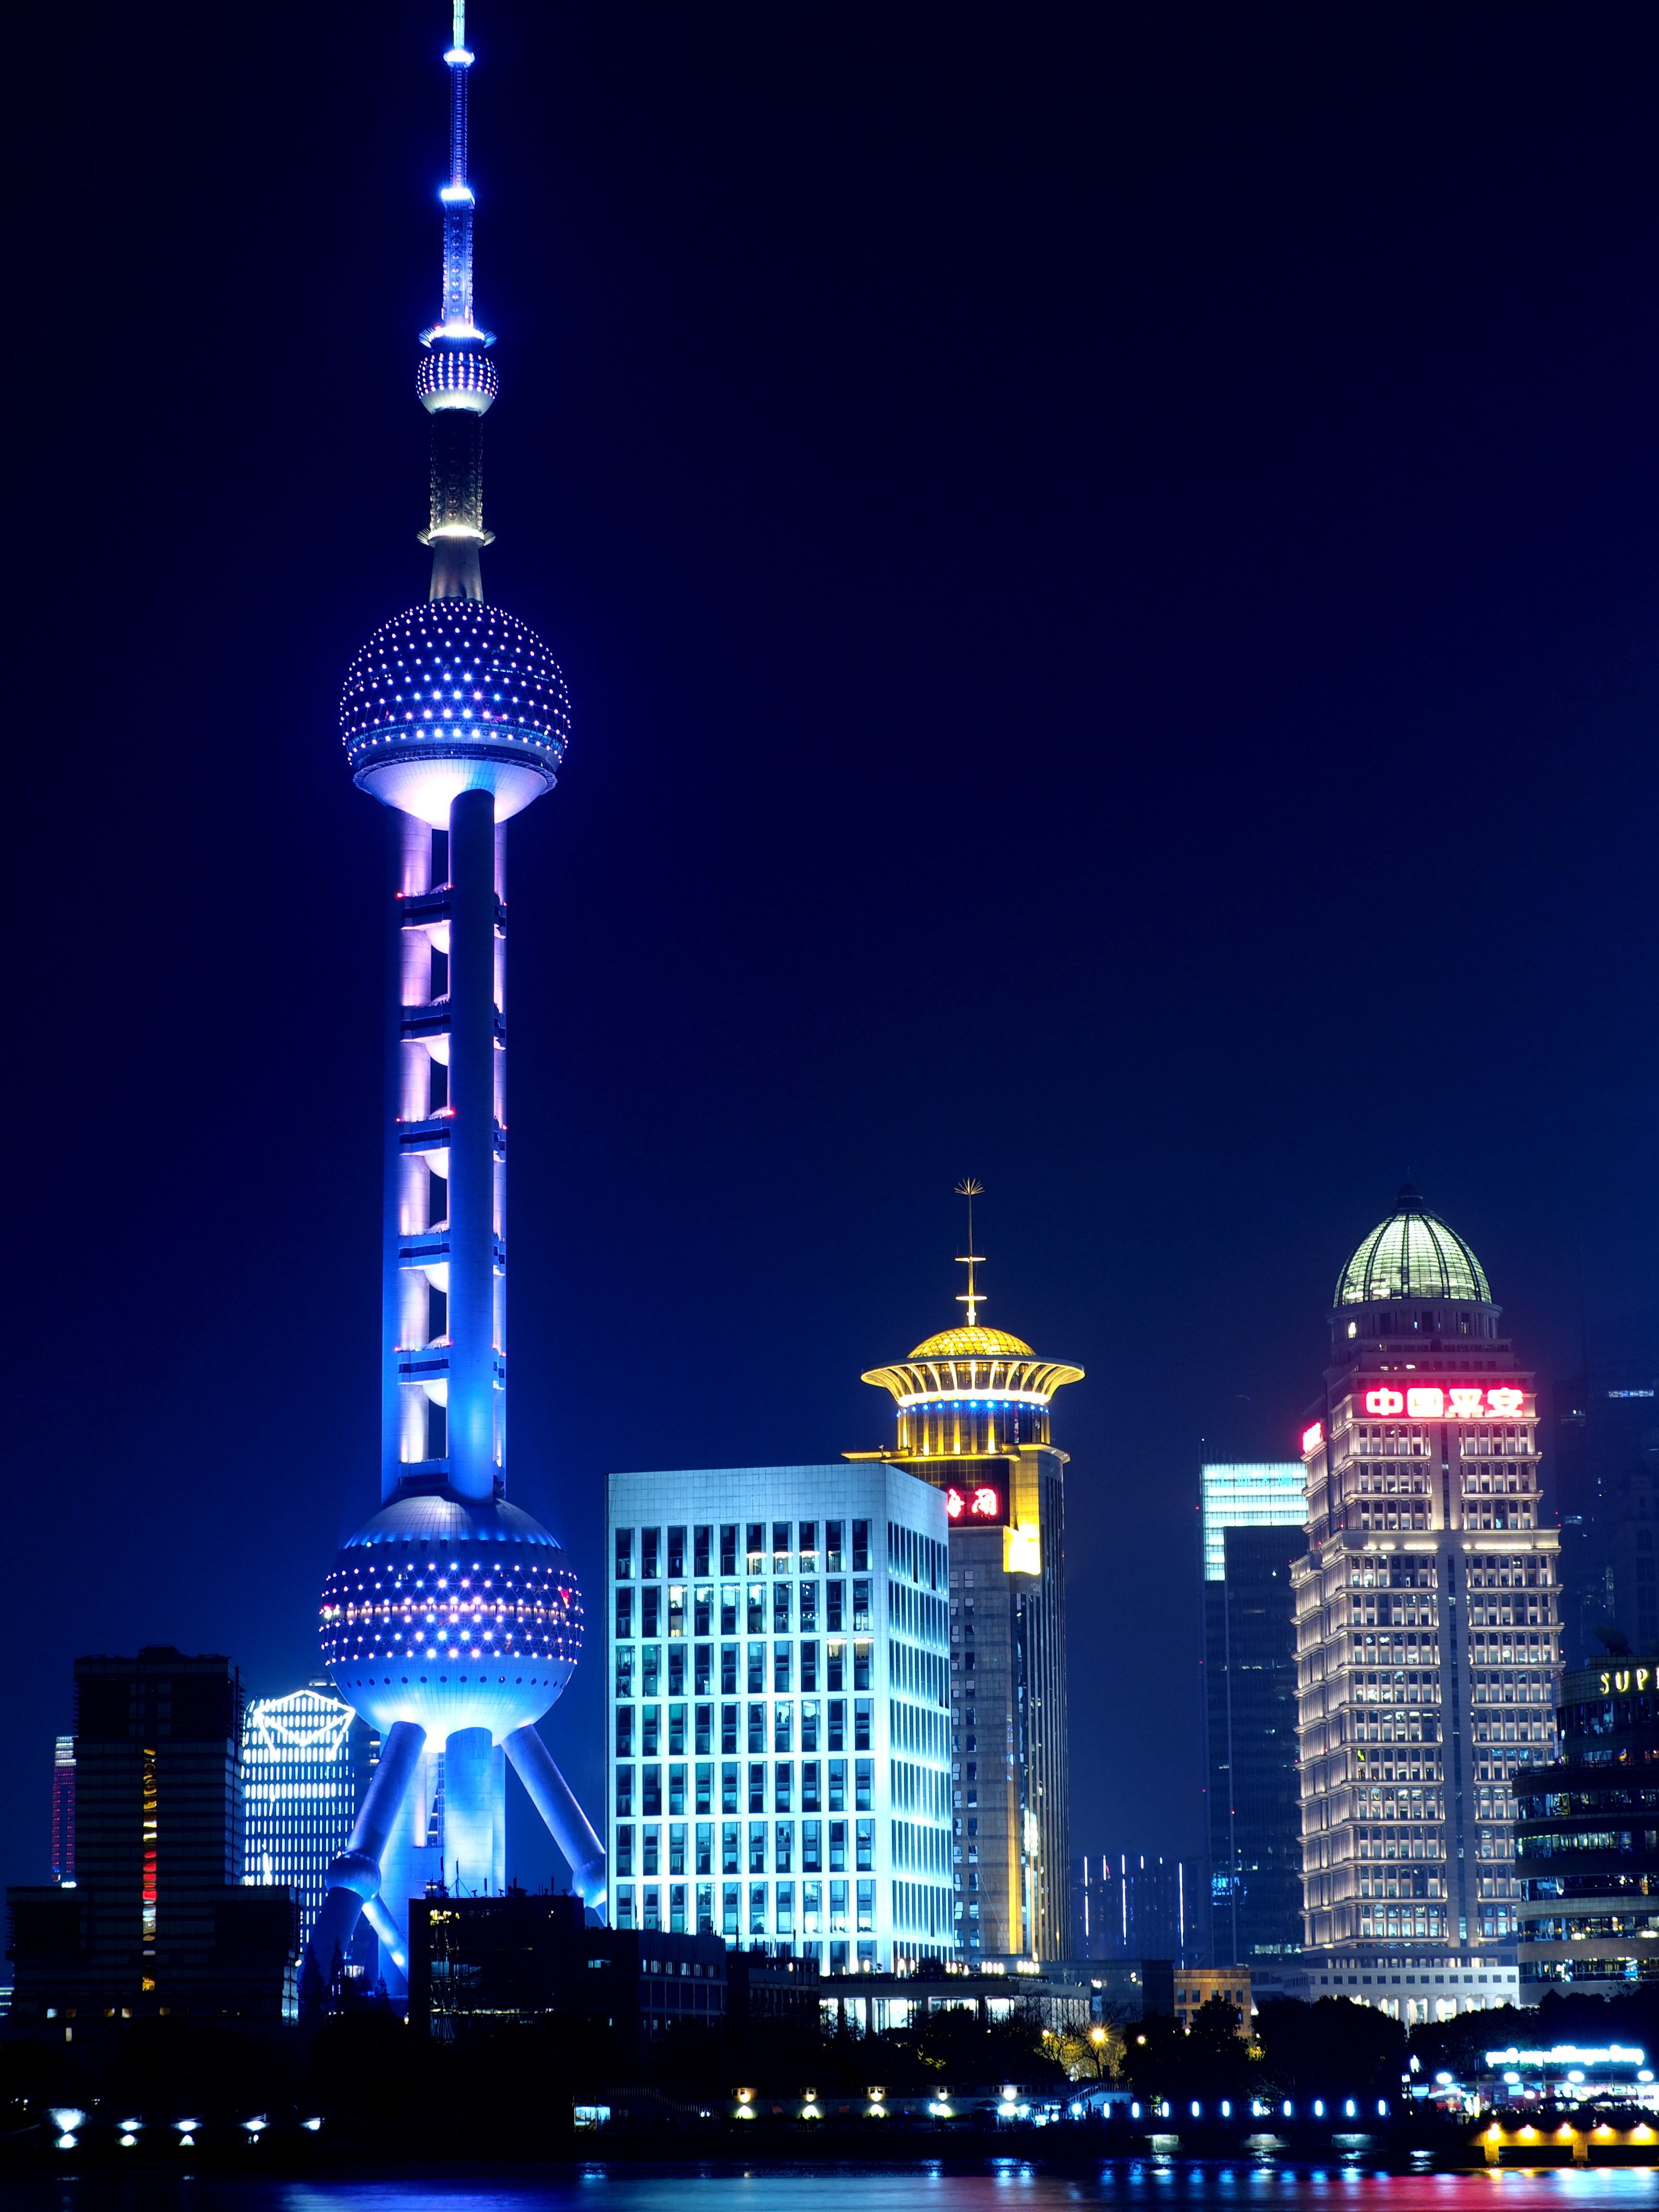
skyline, night, city, skyscraper, river, cityscape, tower, landmark, shanghai, night view, metropolis, people's republic of china, human settlement, metropolitan area, oriental pearl tv tower